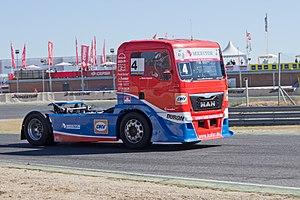
Markus Oestreich, né le 3 juillet 1963 à Fulda, est un pilote automobile allemand sur circuits en voitures de tourisme, monoplaces et camions.